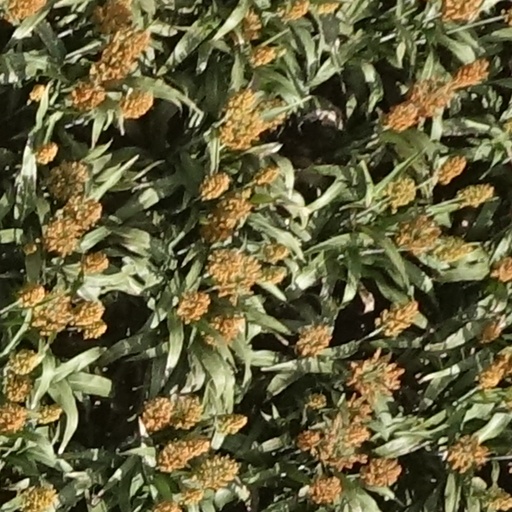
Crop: sorghum